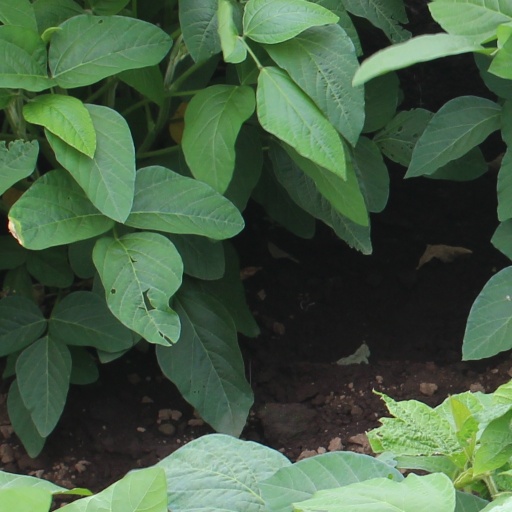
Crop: soybean